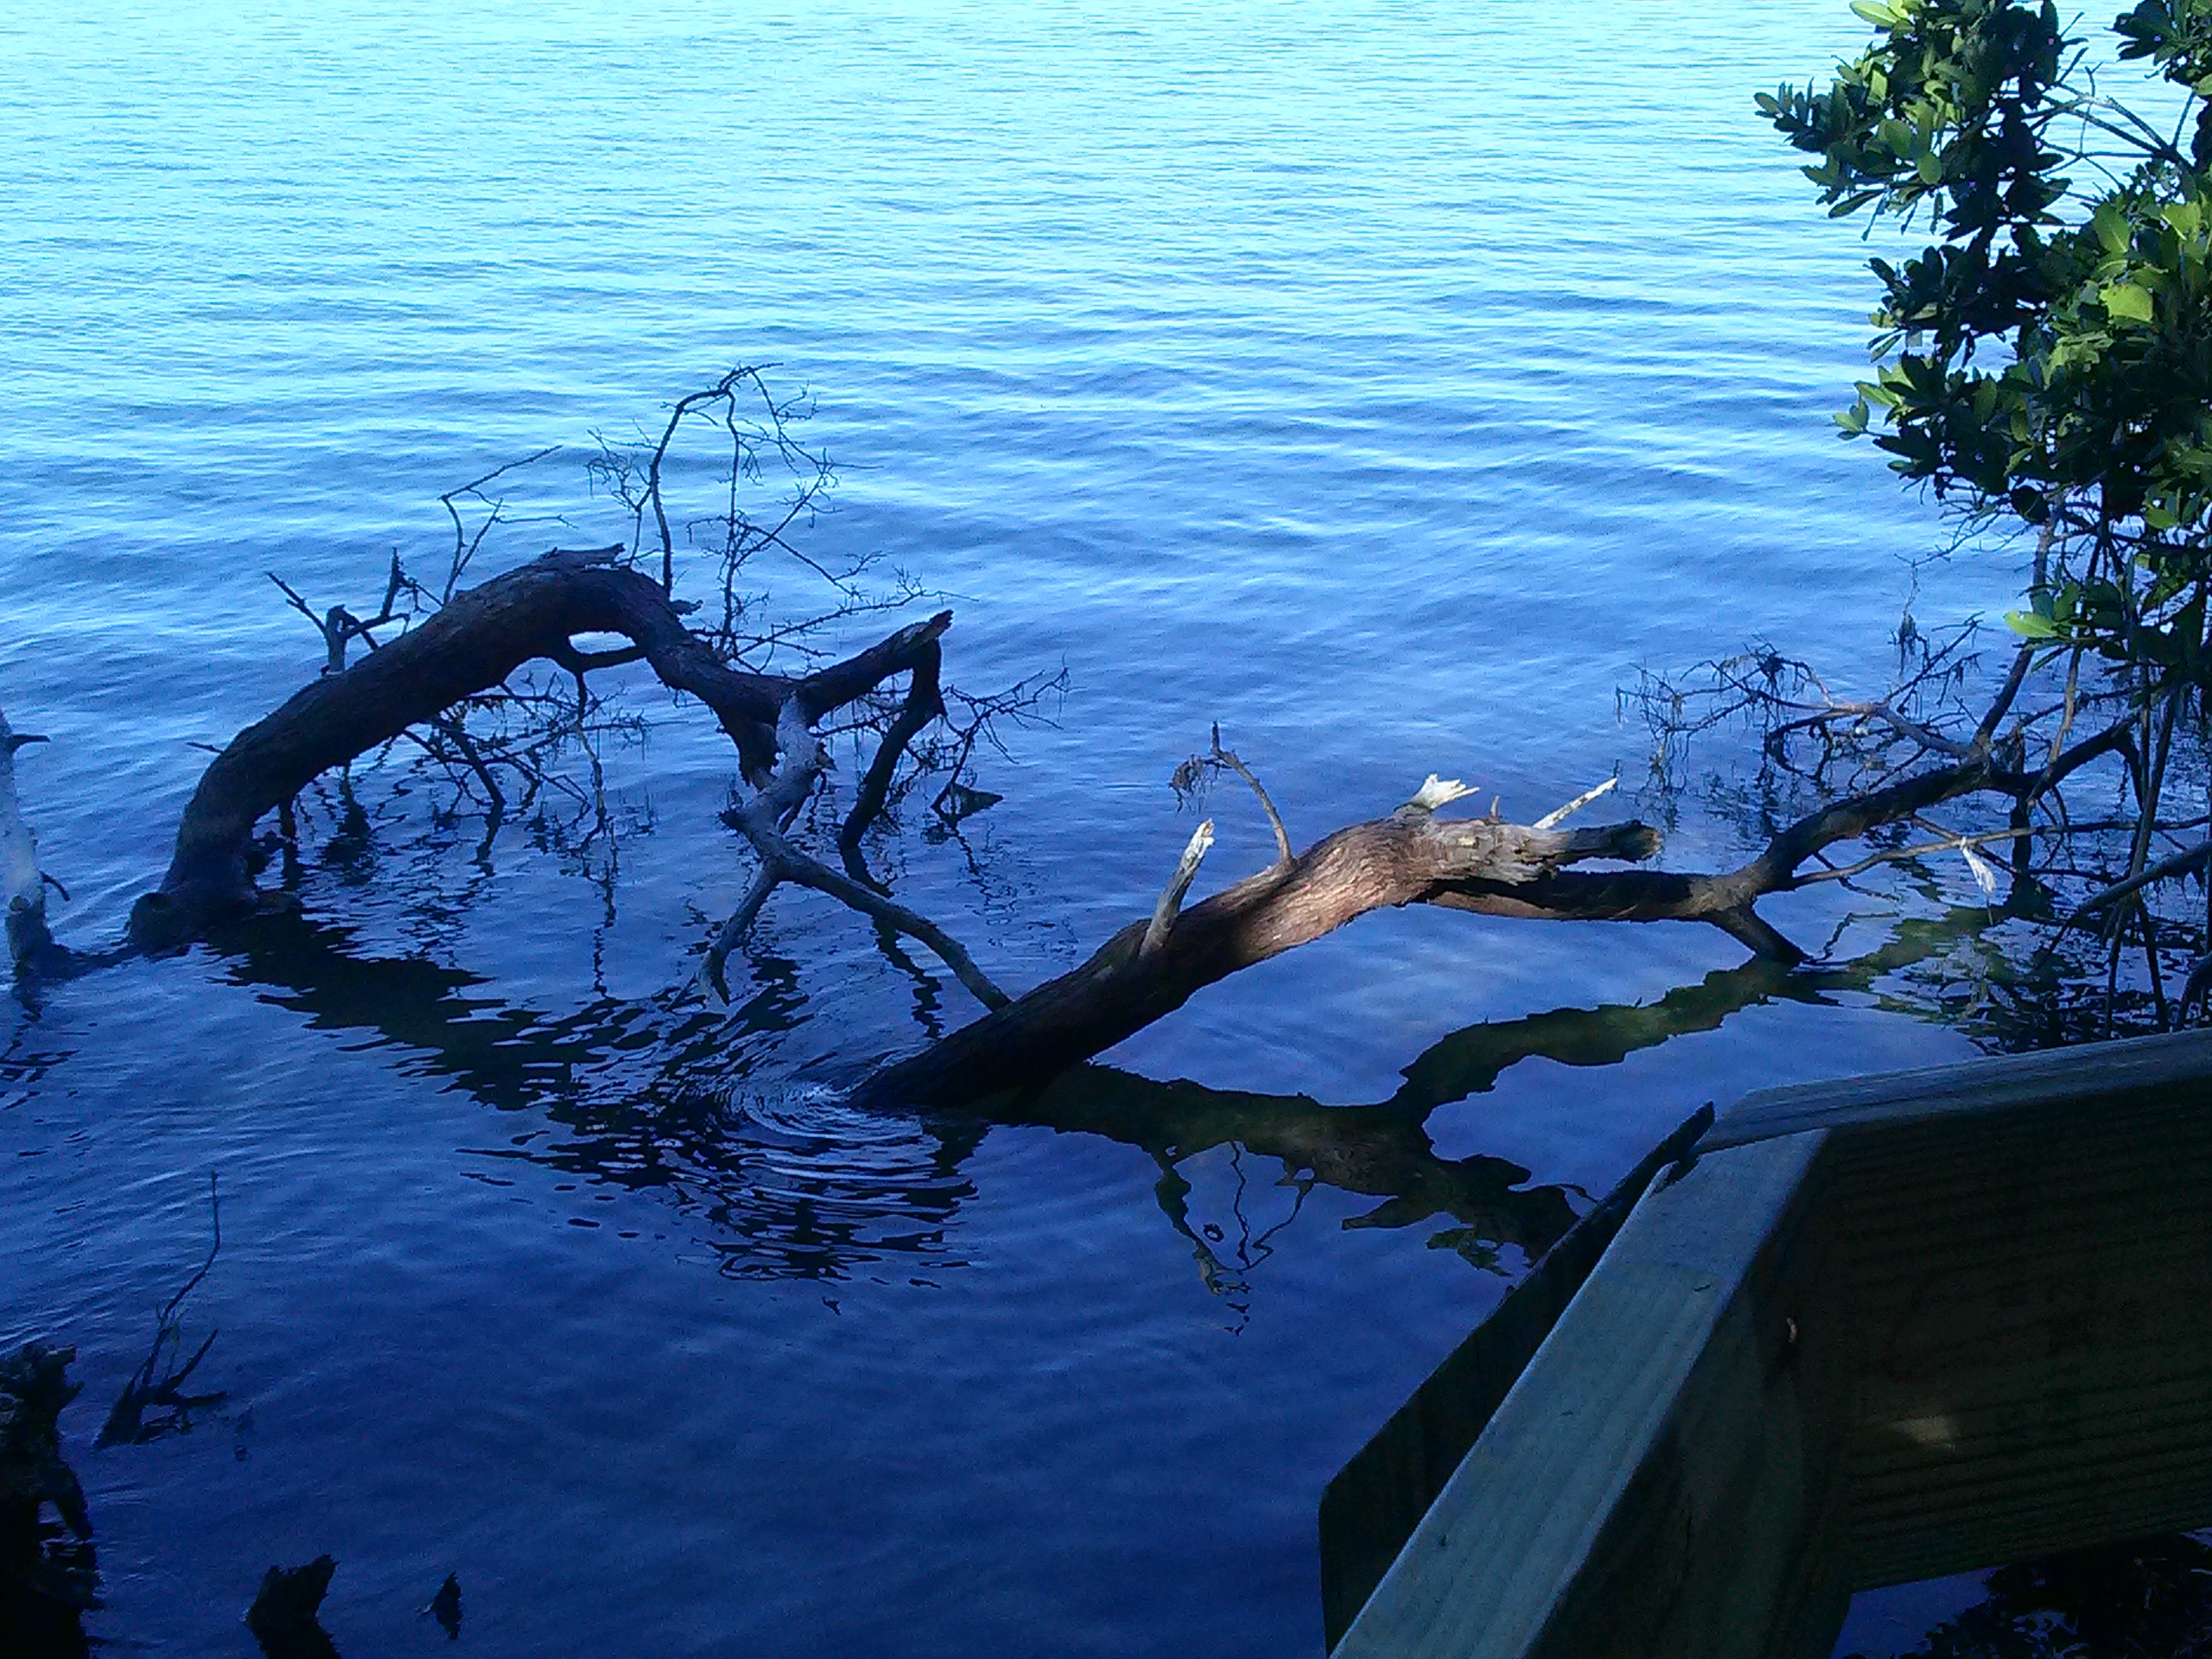
driftwood, bay, blue water, water, tree, blue, sky, branch, reflection, lake, woody plant, wood, plant, ocean, sea, river, inlet, loch